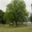
Label: oak_tree